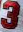
Number: 3